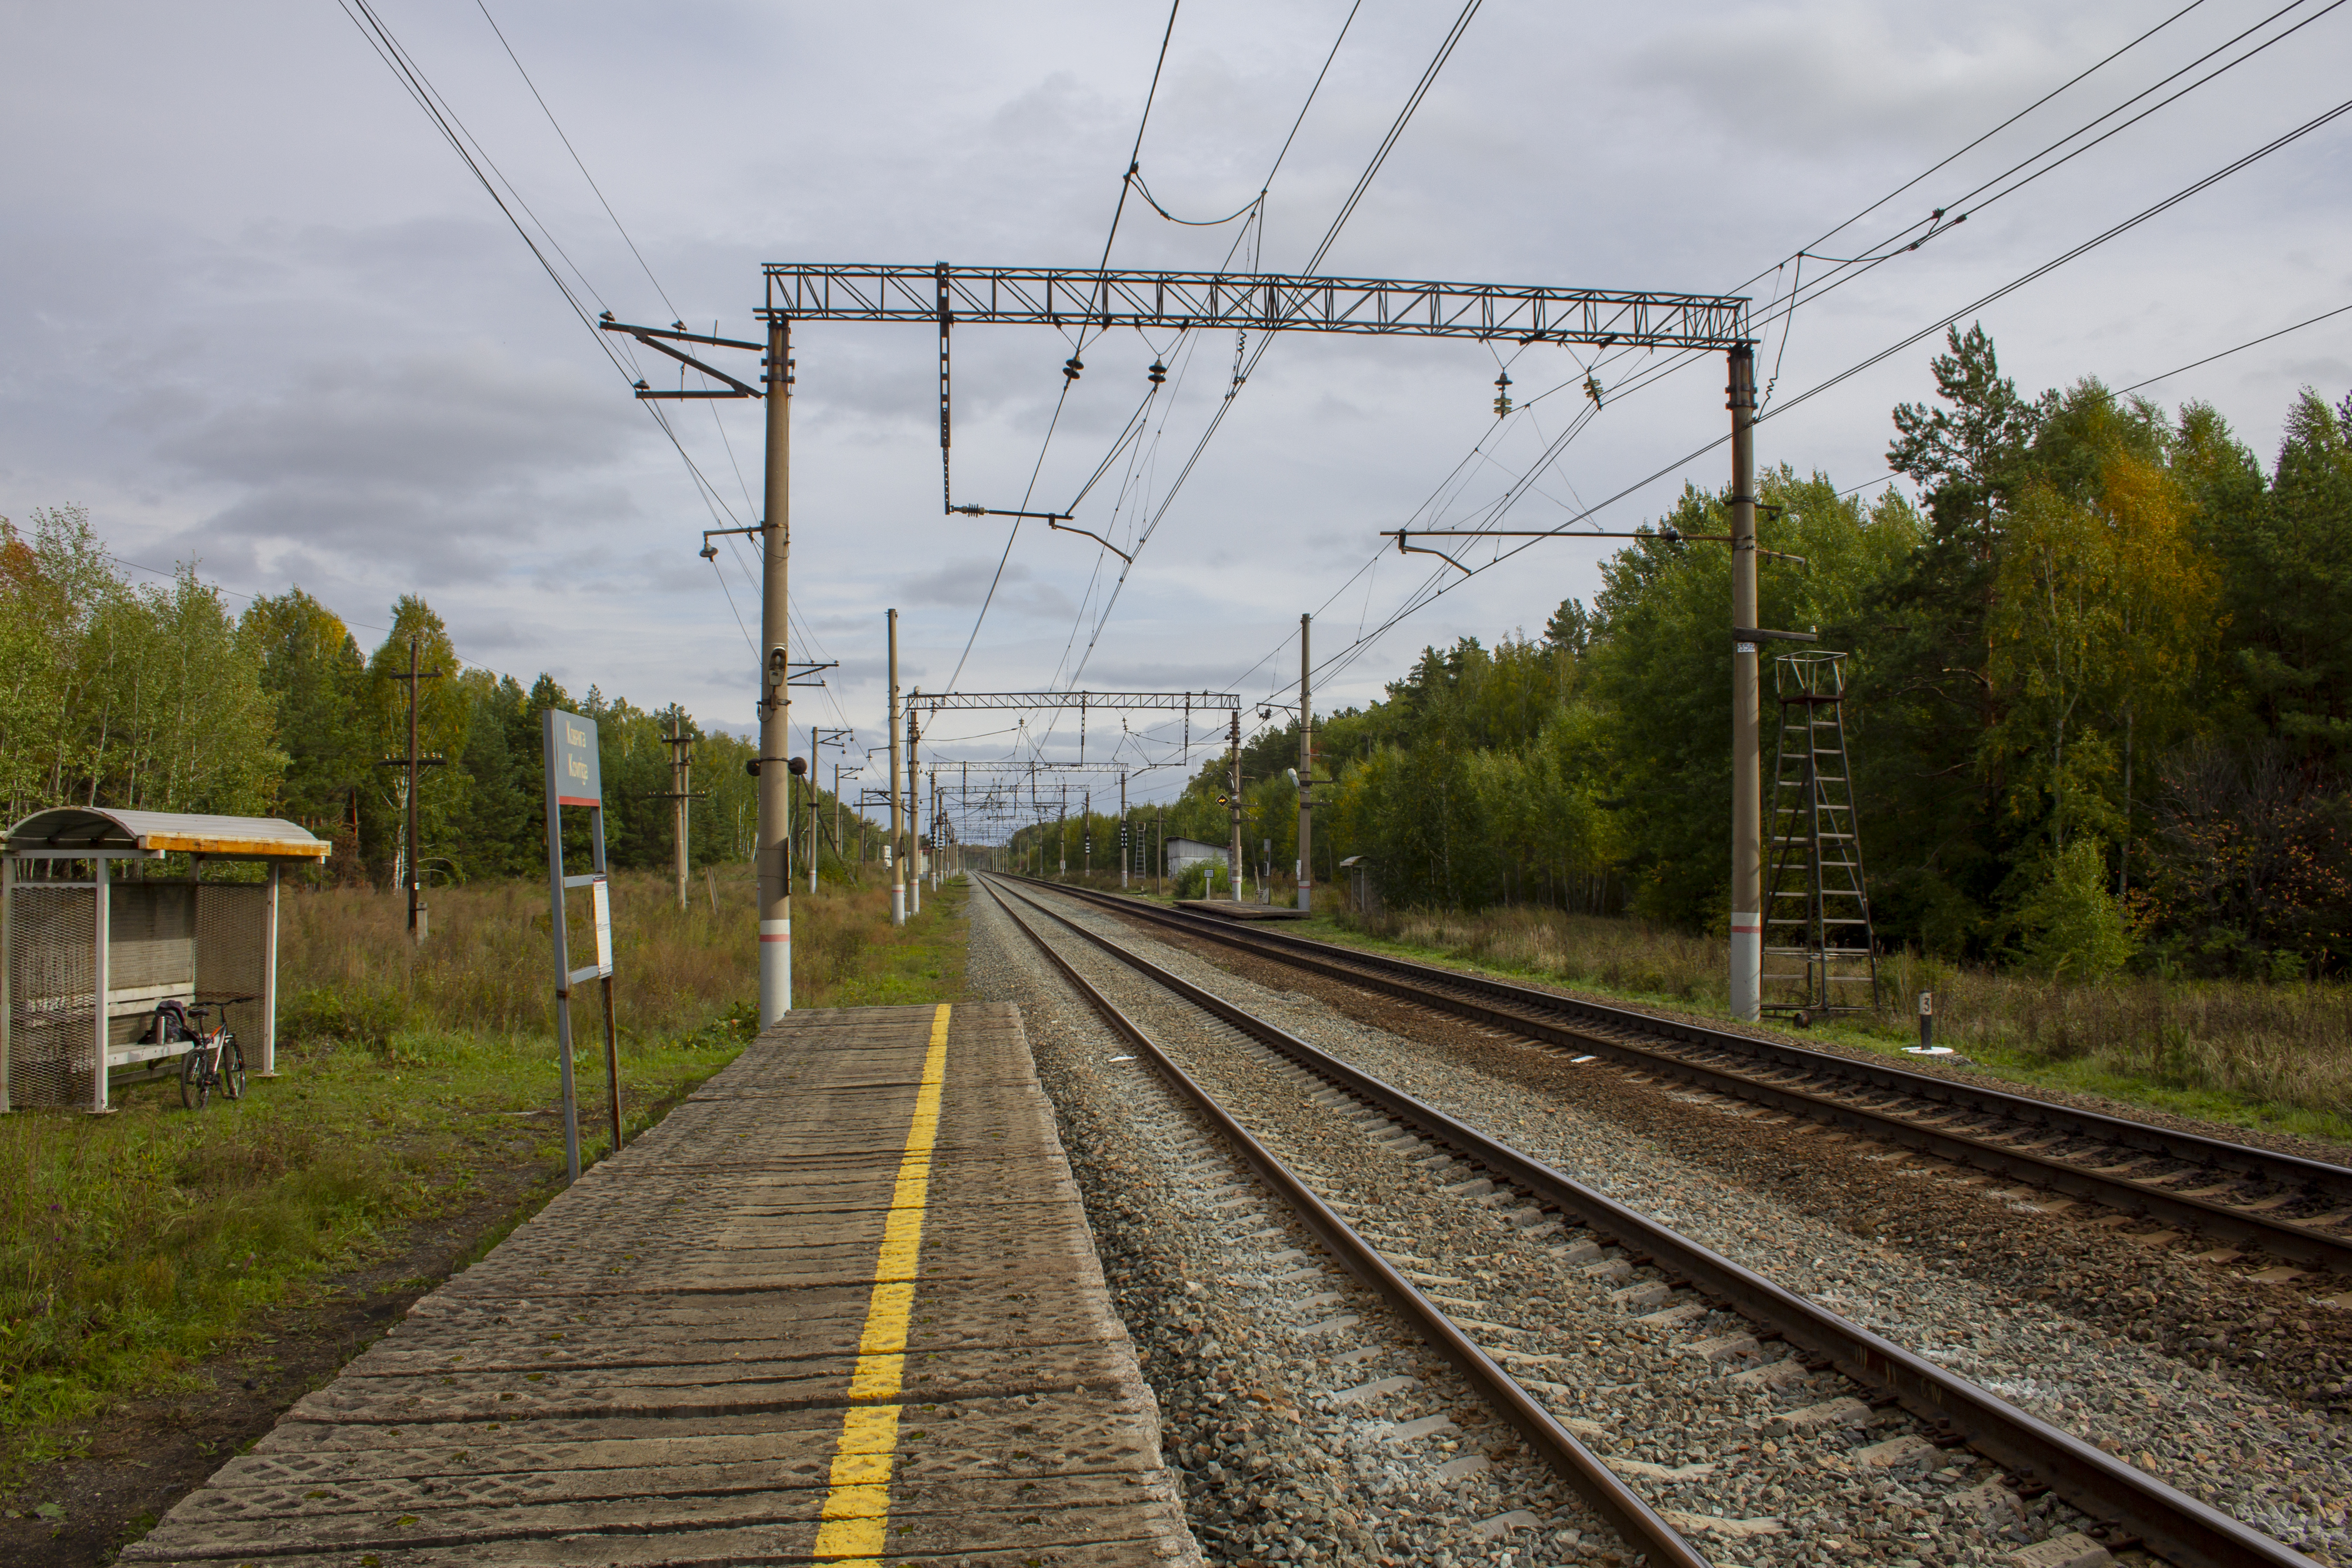
locomotive, train, wagons, transport, railroad, freight, travel, track, overhead power line, electricity, mode of transport, line, railway, train station, thoroughfare, vehicle, electrical supply, tree, road, infrastructure, residential area, public utility, branch, nonbuilding structure, rolling, plant, parallel, metal, public transport